Aberystwyth University

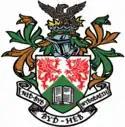

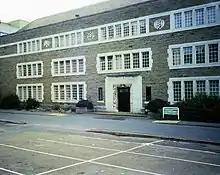
Cledwyn Building, former home of the School of Economics

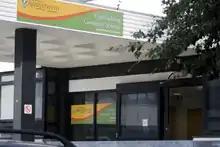
The Llandinam Building

In the middle of the 19th century, eminent Welsh people were advocating the establishment of a university in the principality of Wales. One of these, Thomas Nicholas, whose book, "Middle and High Class Schools, and University Education for Wales" (1863), is said to have "exerted great influence on educated Welshmen".